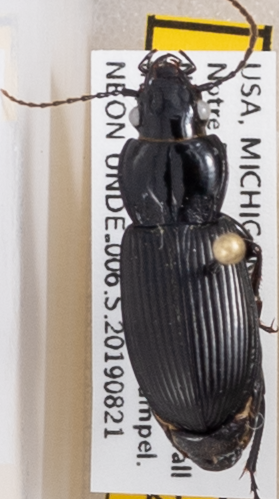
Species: Pterostichus melanarius melanarius
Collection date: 2019-08-21
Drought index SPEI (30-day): -0.128
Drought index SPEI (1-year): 2.09
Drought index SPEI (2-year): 1.706